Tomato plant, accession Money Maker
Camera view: horizontal (90 deg, fisheye); turntable rotation: 30 degrees
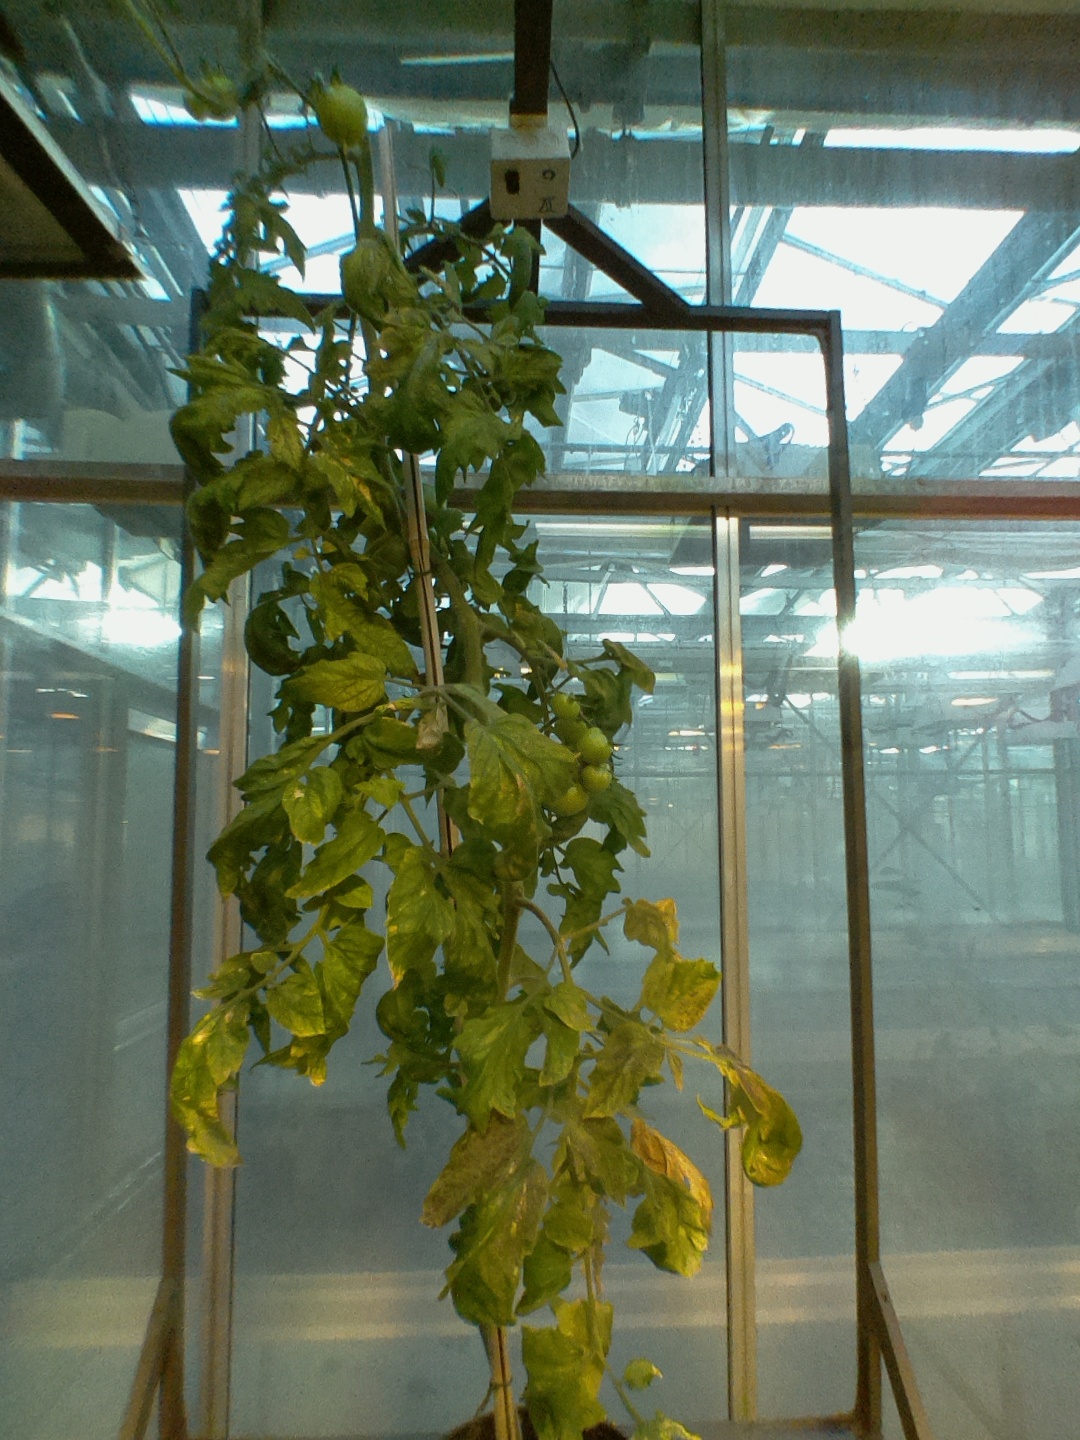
BBCH growth stage 77: 70%-80% of final fruit size